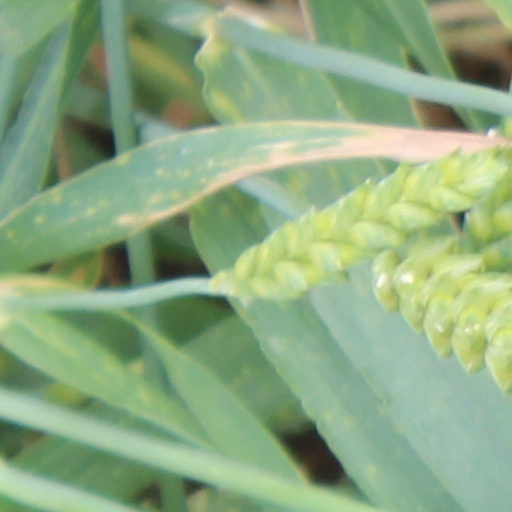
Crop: wheat